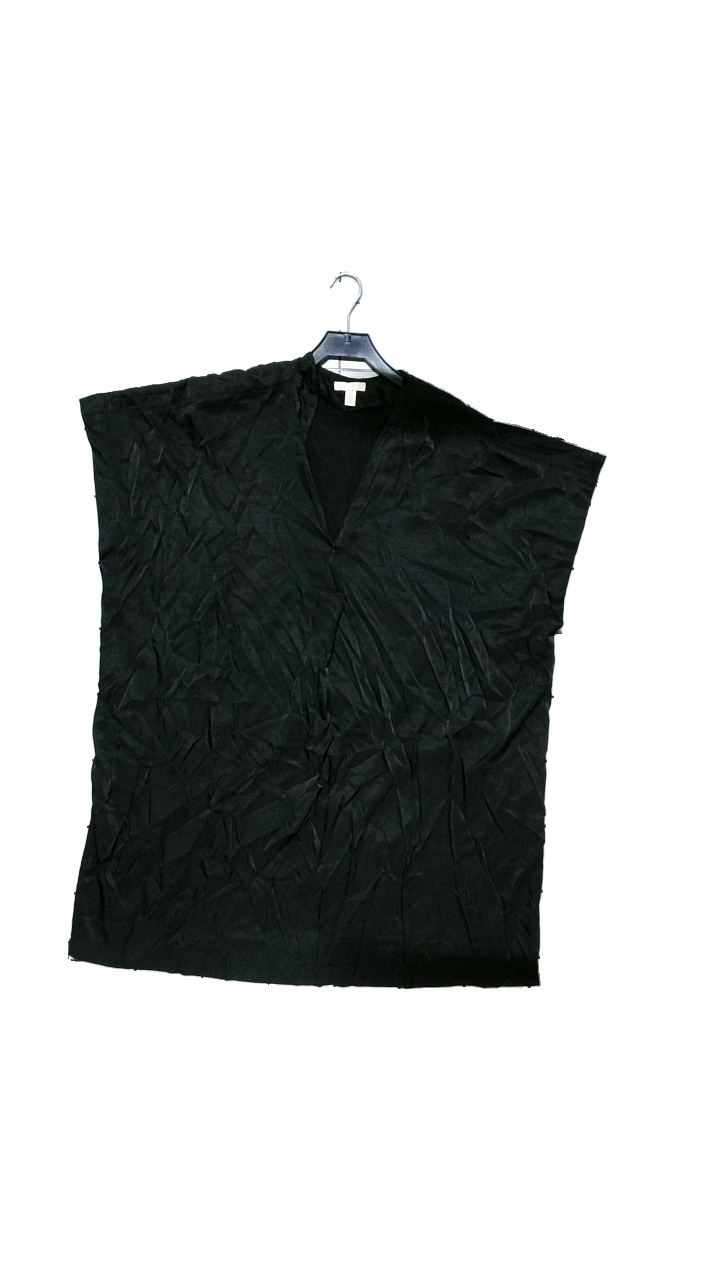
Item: Dress (Ladies)
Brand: H&m
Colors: Black
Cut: Oversize
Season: Summer
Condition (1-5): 3
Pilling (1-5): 4
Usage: Reuse
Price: <50